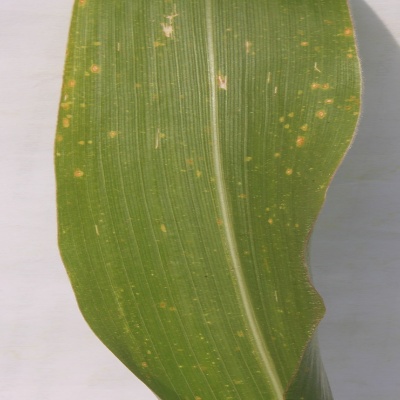
Crop: Maize
Condition: leaf spot